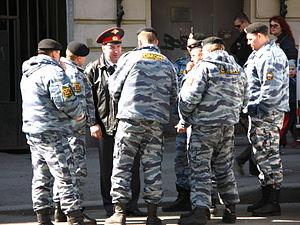
OMON est le nom générique pour désigner les unités de forces spéciales du ministère de l'intérieur russe et anciennement de l'URSS.